Starling Marte

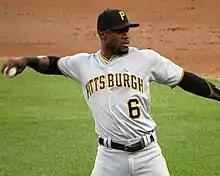
Marte with the Pirates in 2016

After hitting to the ninth best batting average in the National League (.316) and stealing the second most bases (27) during the first half of the season, Marte was selected to replace an injured Yoenis Cespedes in the first All-Star Game appearance of his career.